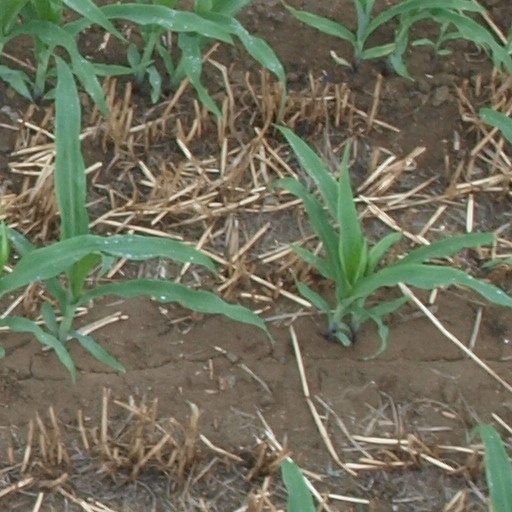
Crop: maize; corn